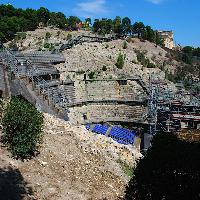
Weather: sun or clear